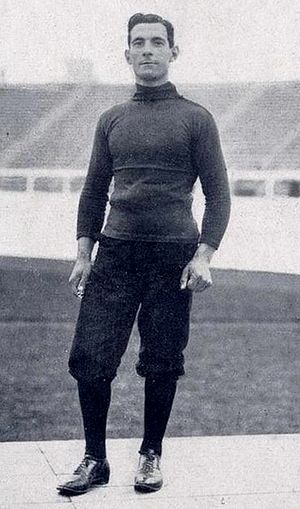
Alberto Braglia
Alberto Braglia var en italiensk gymnast, som vandt tre guldmedaljer ved de olympiske lege i 1908 og 1912.